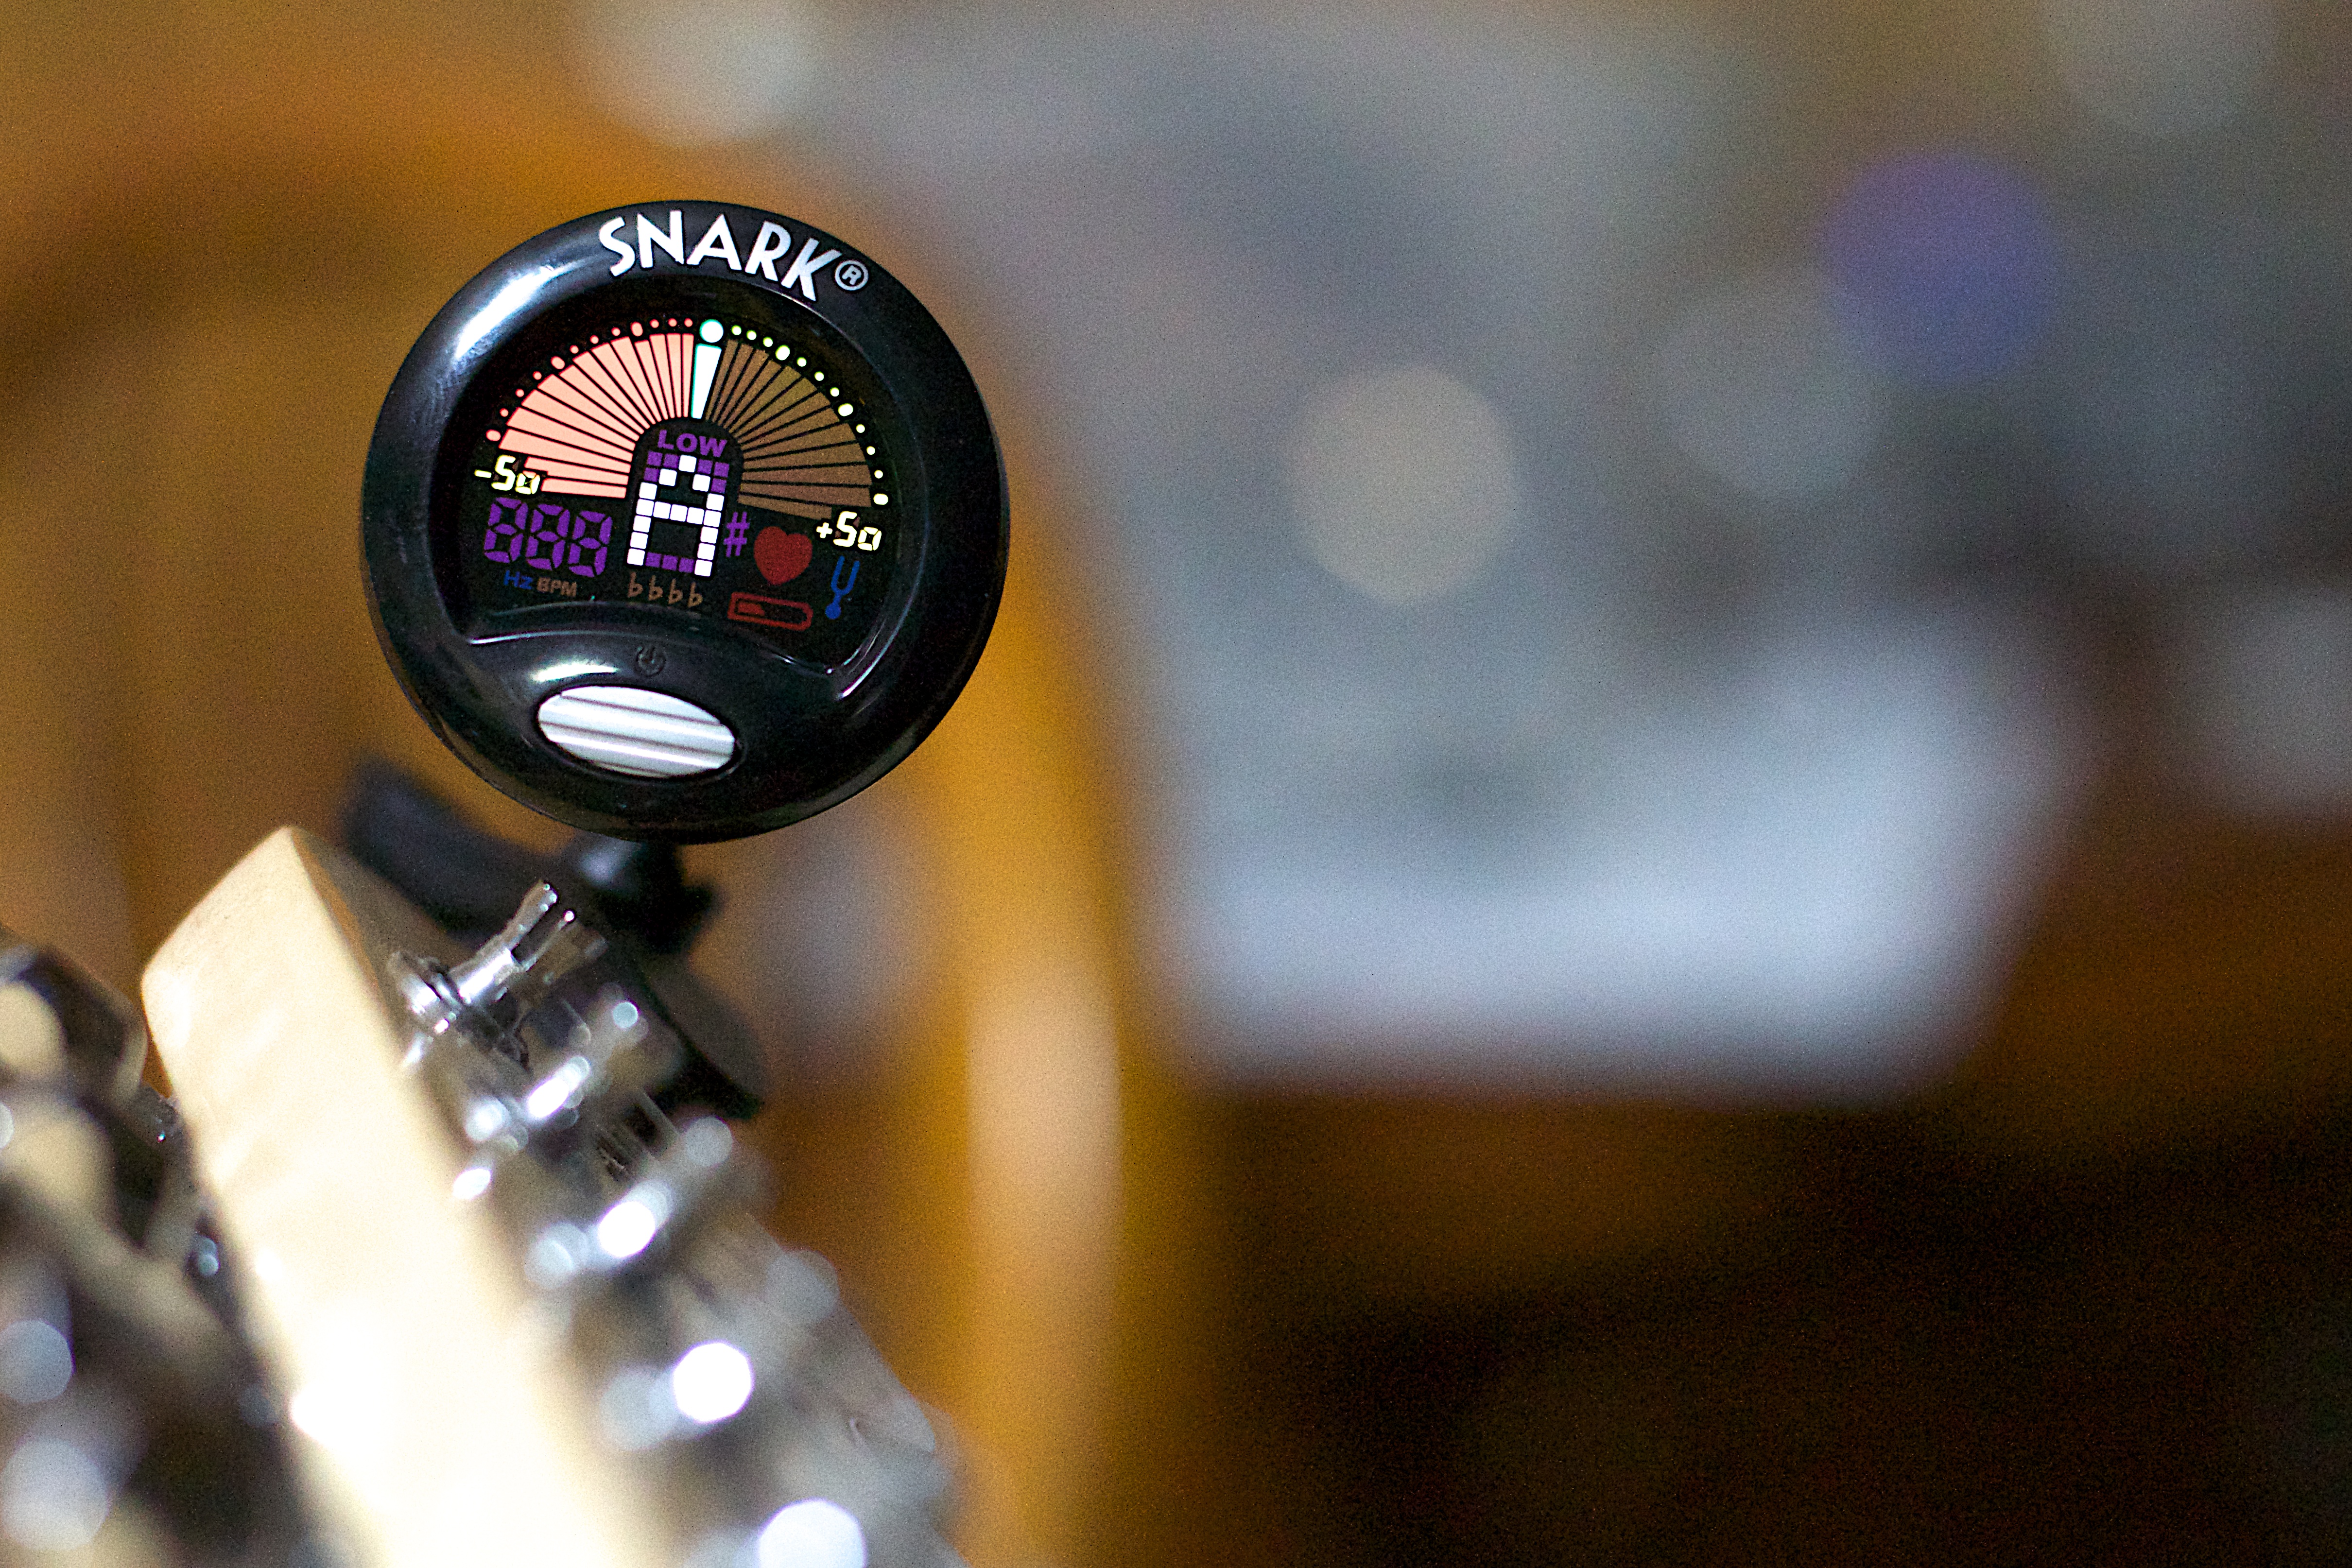
hand, light, guitar, vehicle, color, gauge, close up, snark